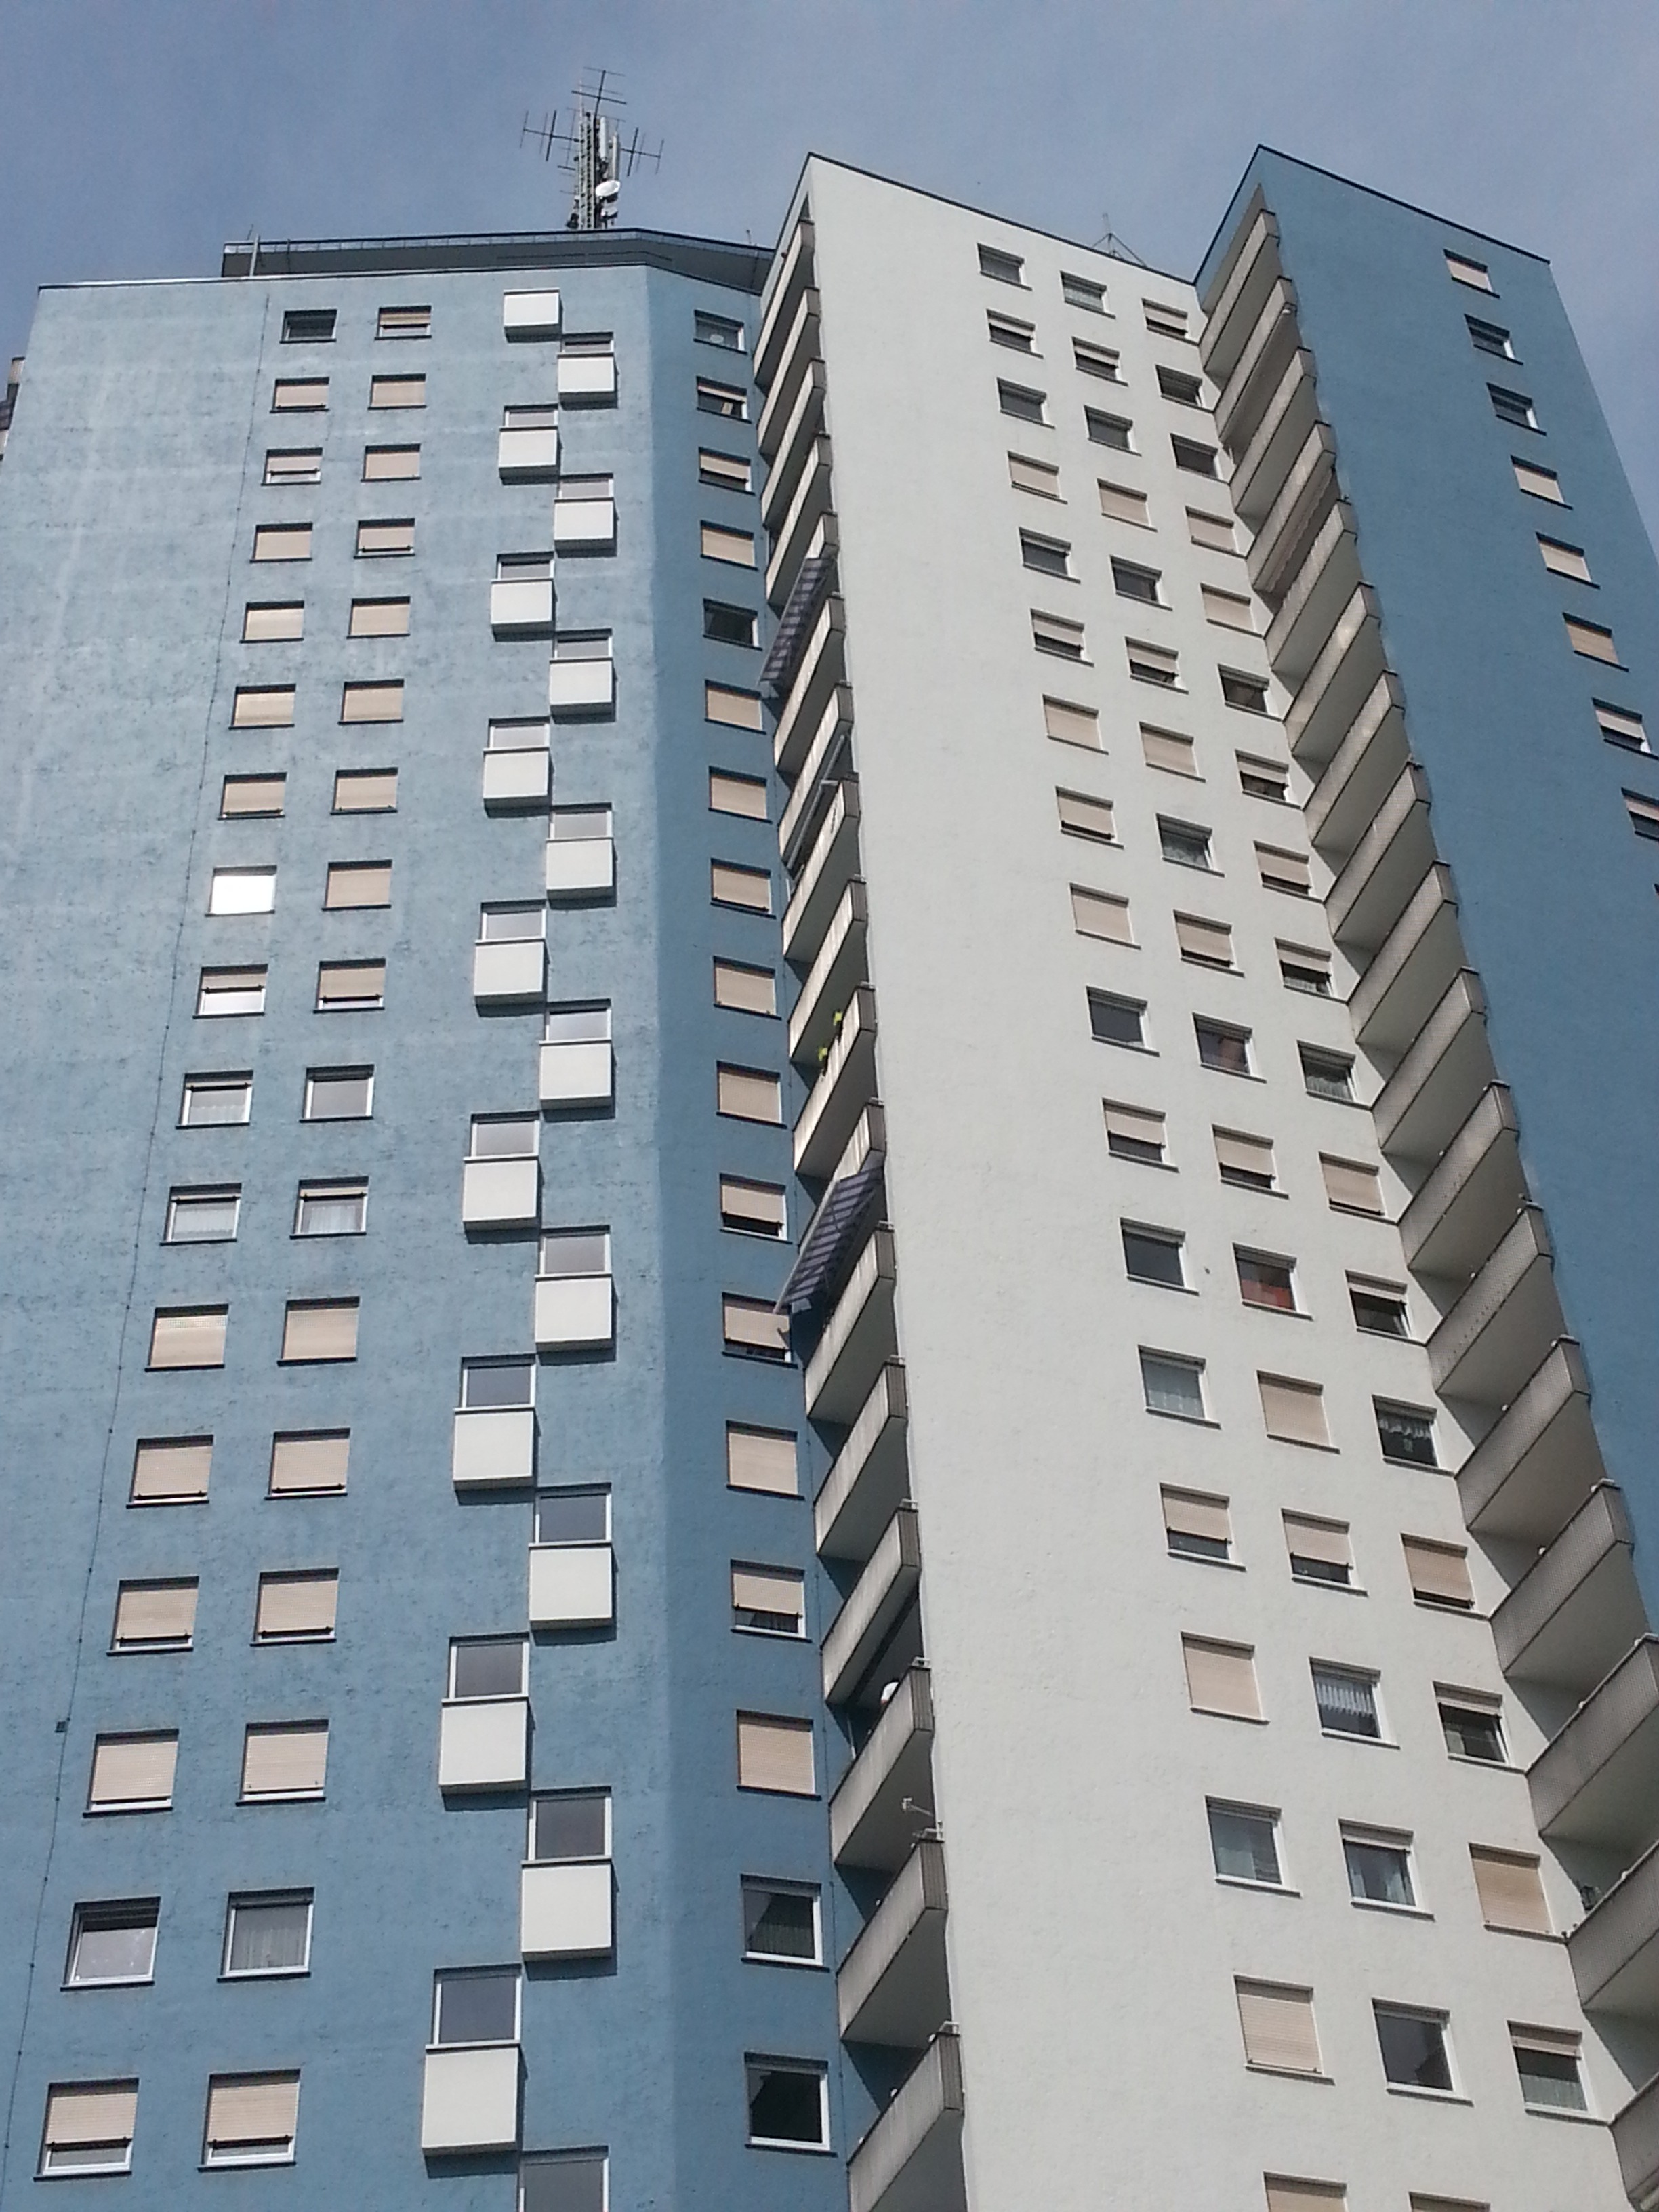
architecture, window, perspective, building, city, skyscraper, downtown, facade, property, blue, apartment, tower block, germany, upward, condominium, neighbourhood, residential area, metropolitan area, brutalist architecture